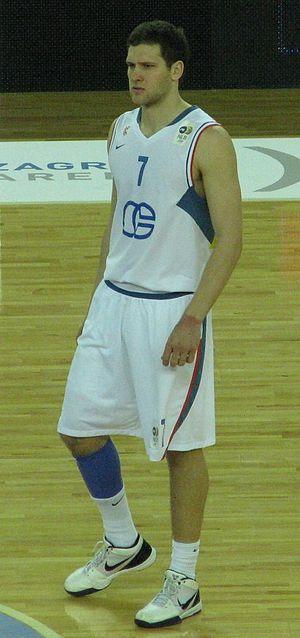
Le championnat d’Europe de basket-ball 2013, ou EuroBasket 2013, est le 38ᵉ championnat d’Europe de basket-ball masculin organisé par la FIBA Europe. La compétition a lieu en Slovénie du 4 au 22 septembre 2013.